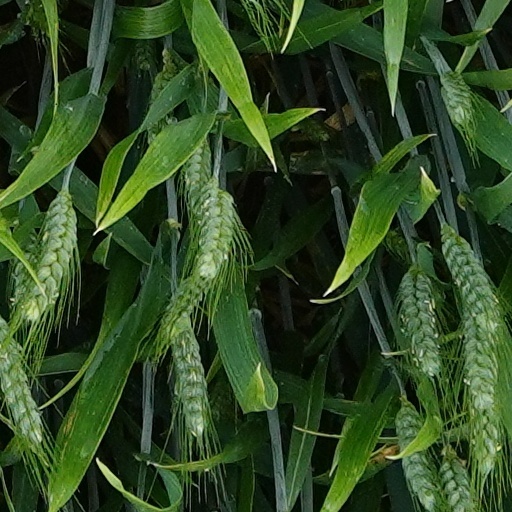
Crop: wheat